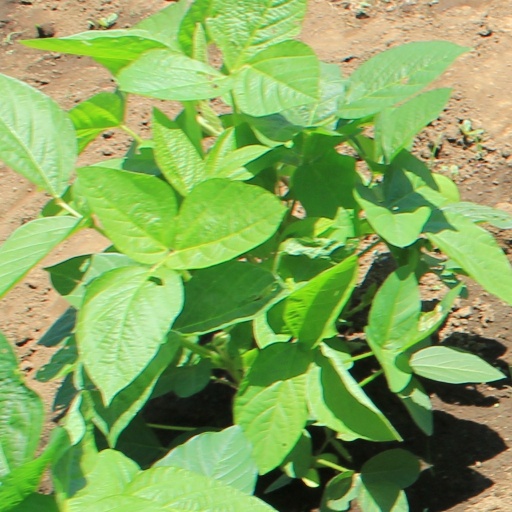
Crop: soybean